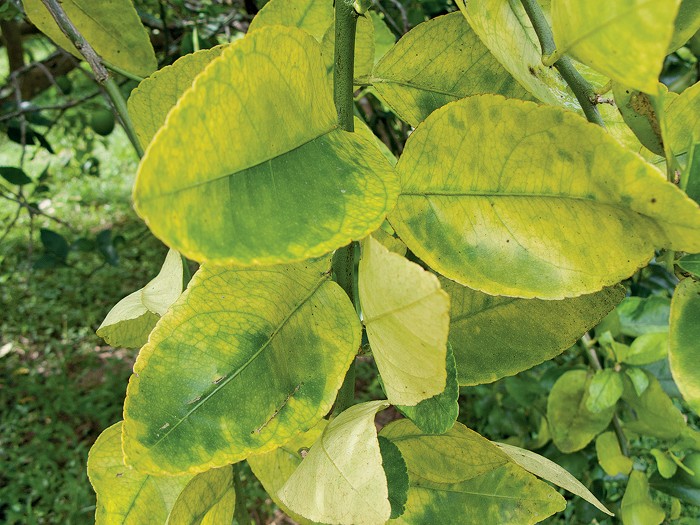
Plant: Citrus
Disease: citrus greening disease